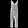
Label: Trouser